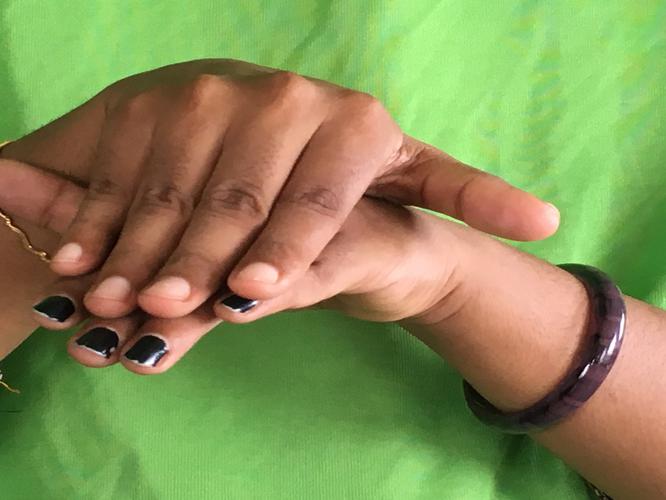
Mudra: Matsya
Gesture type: double_hand